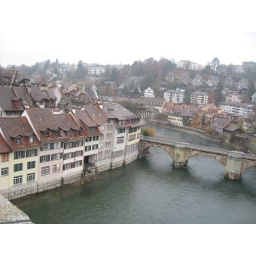
Beautiful Bern, on a bridge above the river